Saint-Guilhem-le-Désert Abbey

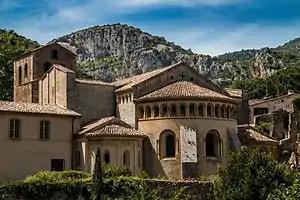
Exterior

Saint-Guilhem-le-Désert Abbey or Gellone Abbey is a Benedictine abbey in Saint-Guilhem-le-Désert, Hérault in France. It was founded in 804 by an Aquitanian aristocrat of the Carolingian era, William of Gellone (c. 742-812), known in Occitan as 'Guilhelm'. It was listed as a historic monument by France in 1840 and as part of the Routes of Santiago de Compostela in France World Heritage Site in 1998.